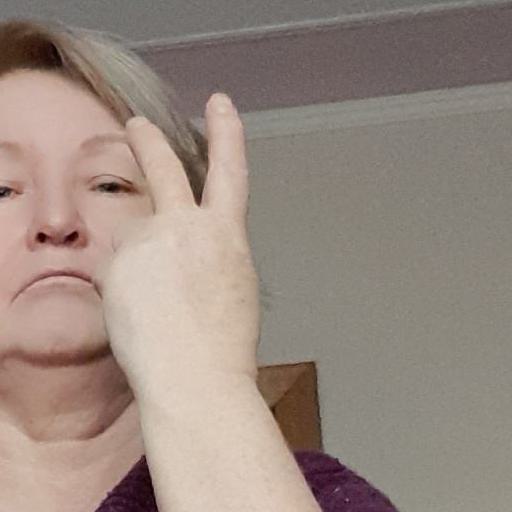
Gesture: peace_inverted